North Dorset Railway

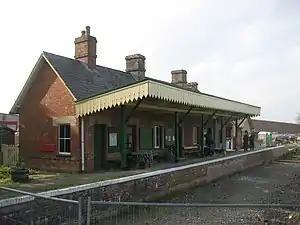
Main building at Shillingstone Station being refurbished in Southern Railway colours, October 2007

North Dorset Railway (previously known as the Shillingstone Station Project, the North Dorset Railway Trust and the Shillingstone Railway Project) is a heritage railway based at Shillingstone railway station on the former Somerset and Dorset Joint Railway in the United Kingdom.